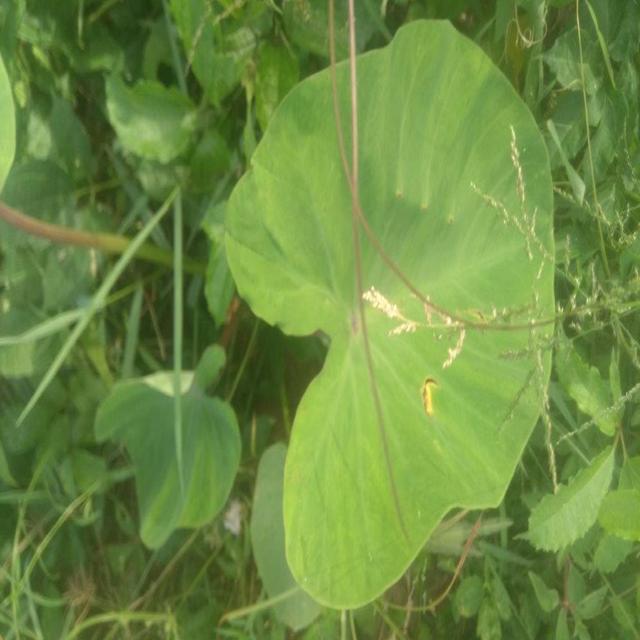
Label: Early_Blight